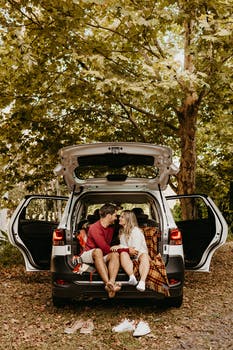
Label: No Watermark